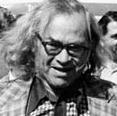
Age: 58